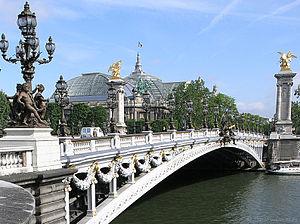
Cet article recense les monuments historiques du 7ᵉ arrondissement de Paris, en France.
Fives est un groupe d'ingénierie industrielle international implanté dans près de 30 pays et actif dans un grand nombre de secteurs parmi lesquels l'aéronautique, l'automobile, le ciment, l'acier, le verre, l'aluminium et la logistique. L’offre de Fives s’étend de l’équipement isolé à la ligne complète de production, l’atelier ou l’usine clés en main. Le Groupe a réalisé un chiffre d'affaires d'environ 2 milliards d'euros et employait près de 8 700 personnes fin 2018.
L'alliance franco-russe était d'abord un accord de coopération militaire signé entre la France et l'Empire russe qui fut en vigueur de 1892 à 1917.
Cette liste de ponts de France présente une liste de ponts remarquables de France, tant par leurs caractéristiques dimensionnelles, que par leur intérêt architectural ou historique.